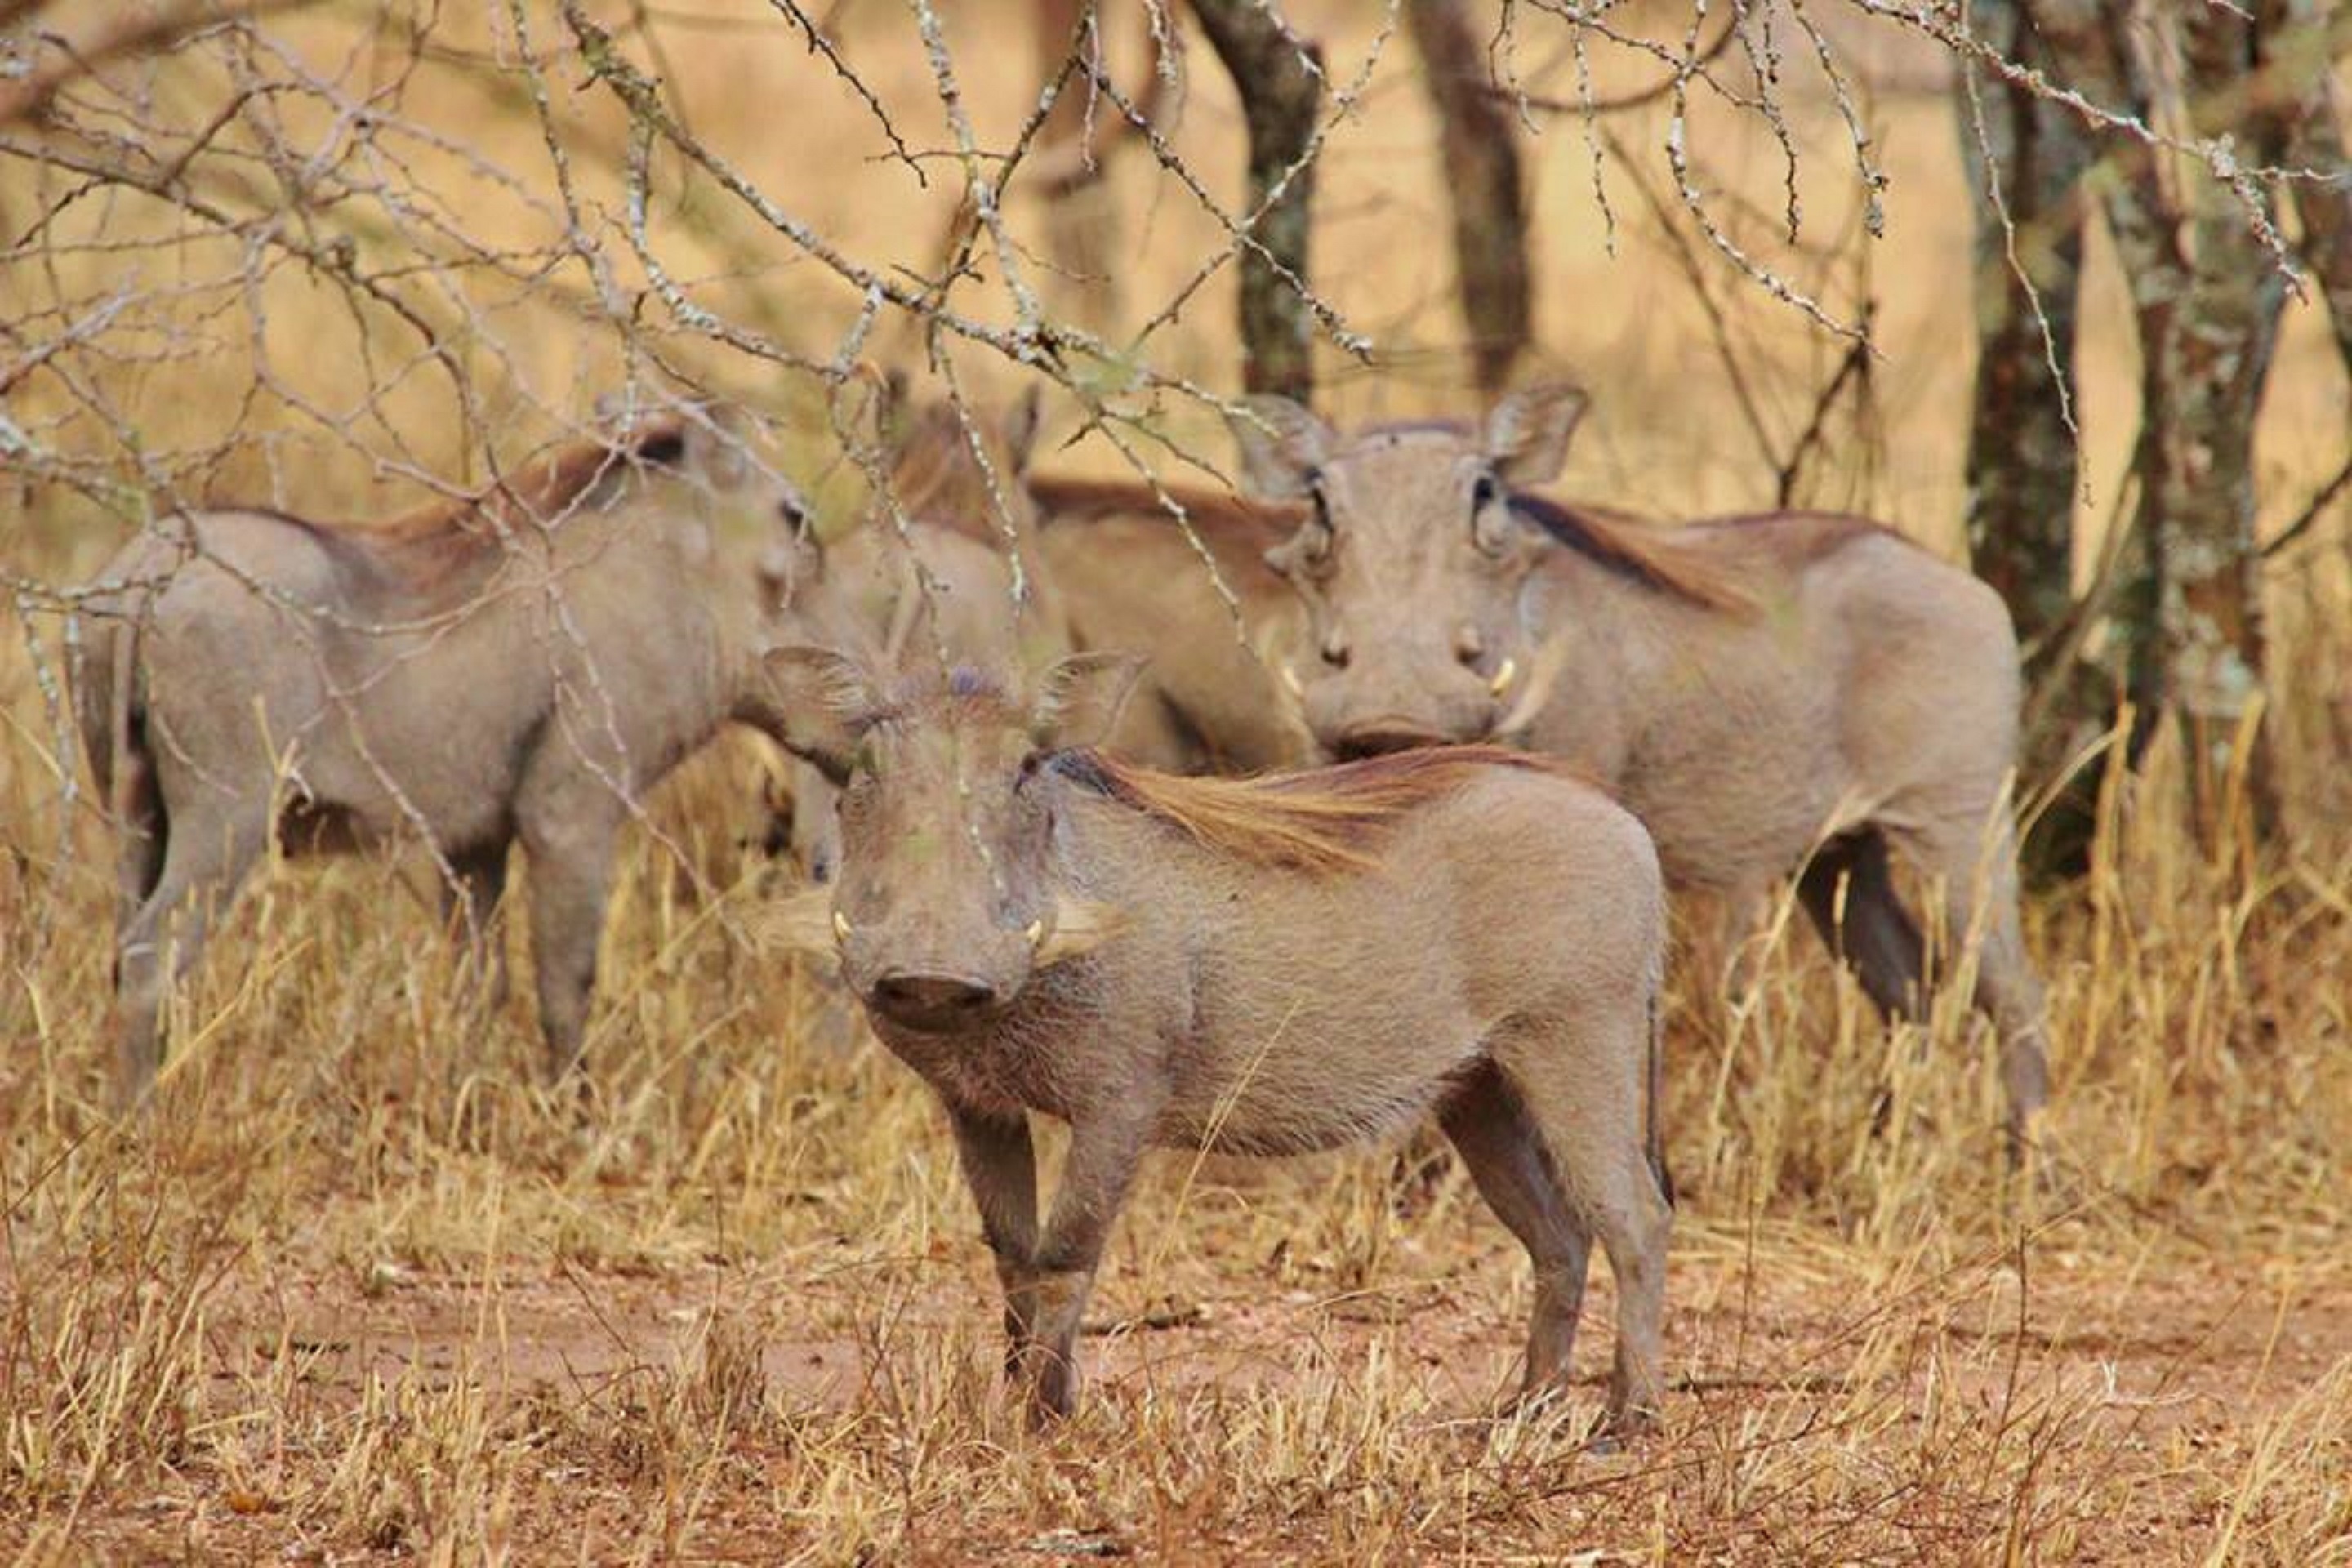
prairie, animal, wildlife, wild, herd, grazing, africa, mammal, fauna, savanna, vertebrate, tanzania, safari, serengeti, warthog, white tailed deer, warthogs